Fish trap

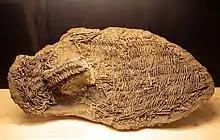
Fish trap, Roman period; found in Valkenburg, the Netherlands

Indigenous Australians were, prior to European colonization, most populous in Australia's better-watered areas such as the Murray-Darling river system of the south-east. Here, where water levels fluctuate seasonally, they constructed ingenious stone fish traps. Most have been completely or partially destroyed. The largest and best-known are those on the Barwon River at Brewarrina, New South Wales, which are at least partly preserved. The Brewarrina fish traps caught huge numbers of migratory native fish as the Barwon River rose in flood and then fell. In southern Victoria, such as at Budj Bim (now a UNESCO world heritage site) indigenous people created an elaborate system of canals, some more than 2 km long. The purpose of these canals was to attract and catch eels, a fish of short coastal rivers (as opposed to rivers of the Murray-Darling system). The eels were caught by a variety of traps including stone walls constructed across canals with a net placed across an opening in the wall. Traps at different levels in the marsh came into operation as the water level rose and fell. The traps at Budj Bim are seen as a form of Indigenous aquaculture dating back at least 6,600 years (older than the Pyramids of Giza), with the Muldoon traps system seen as the world's oldest stone walled fish trap, and longest used fish trap in the world.